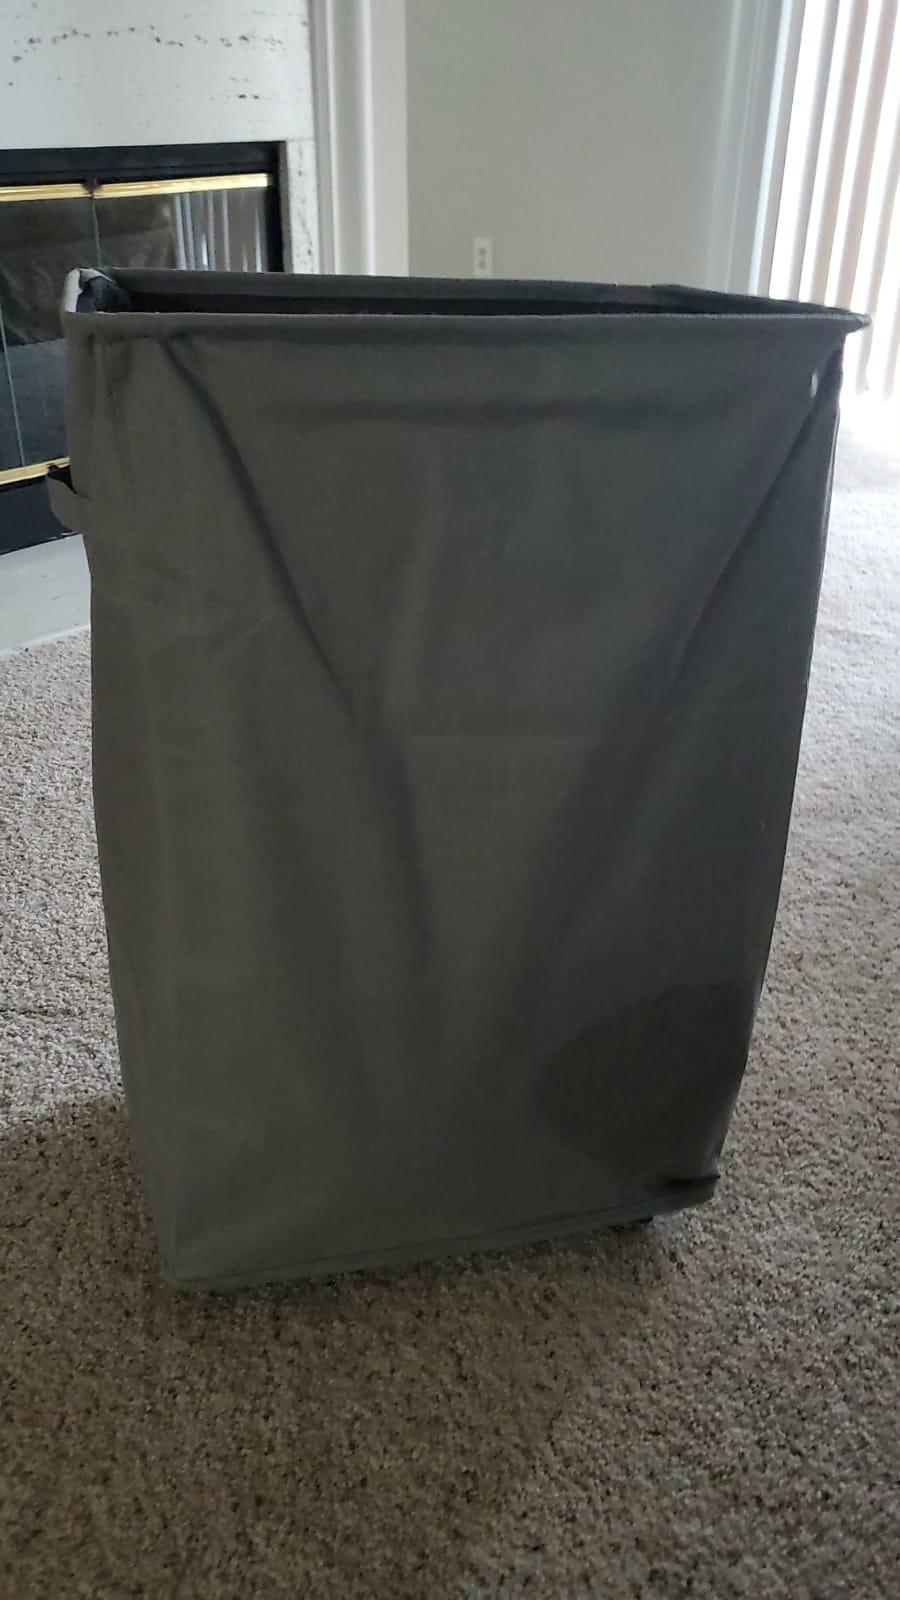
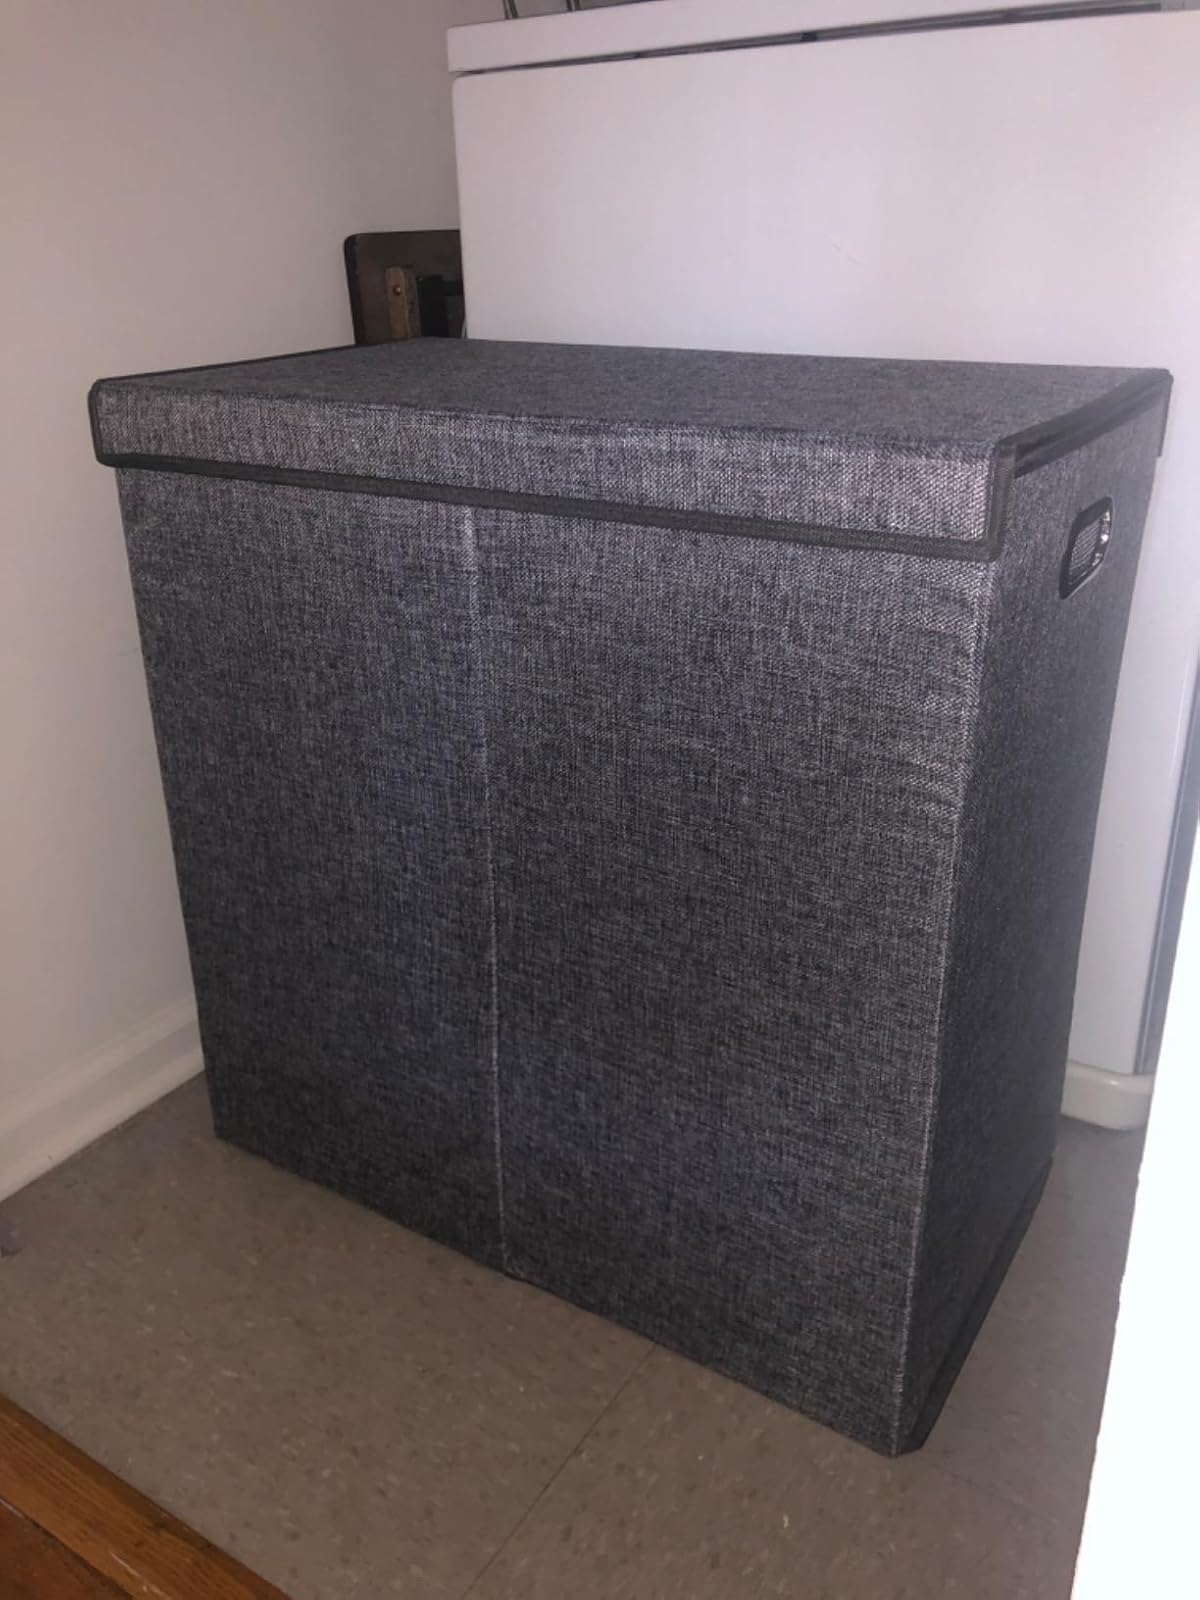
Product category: items_hamper
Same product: no